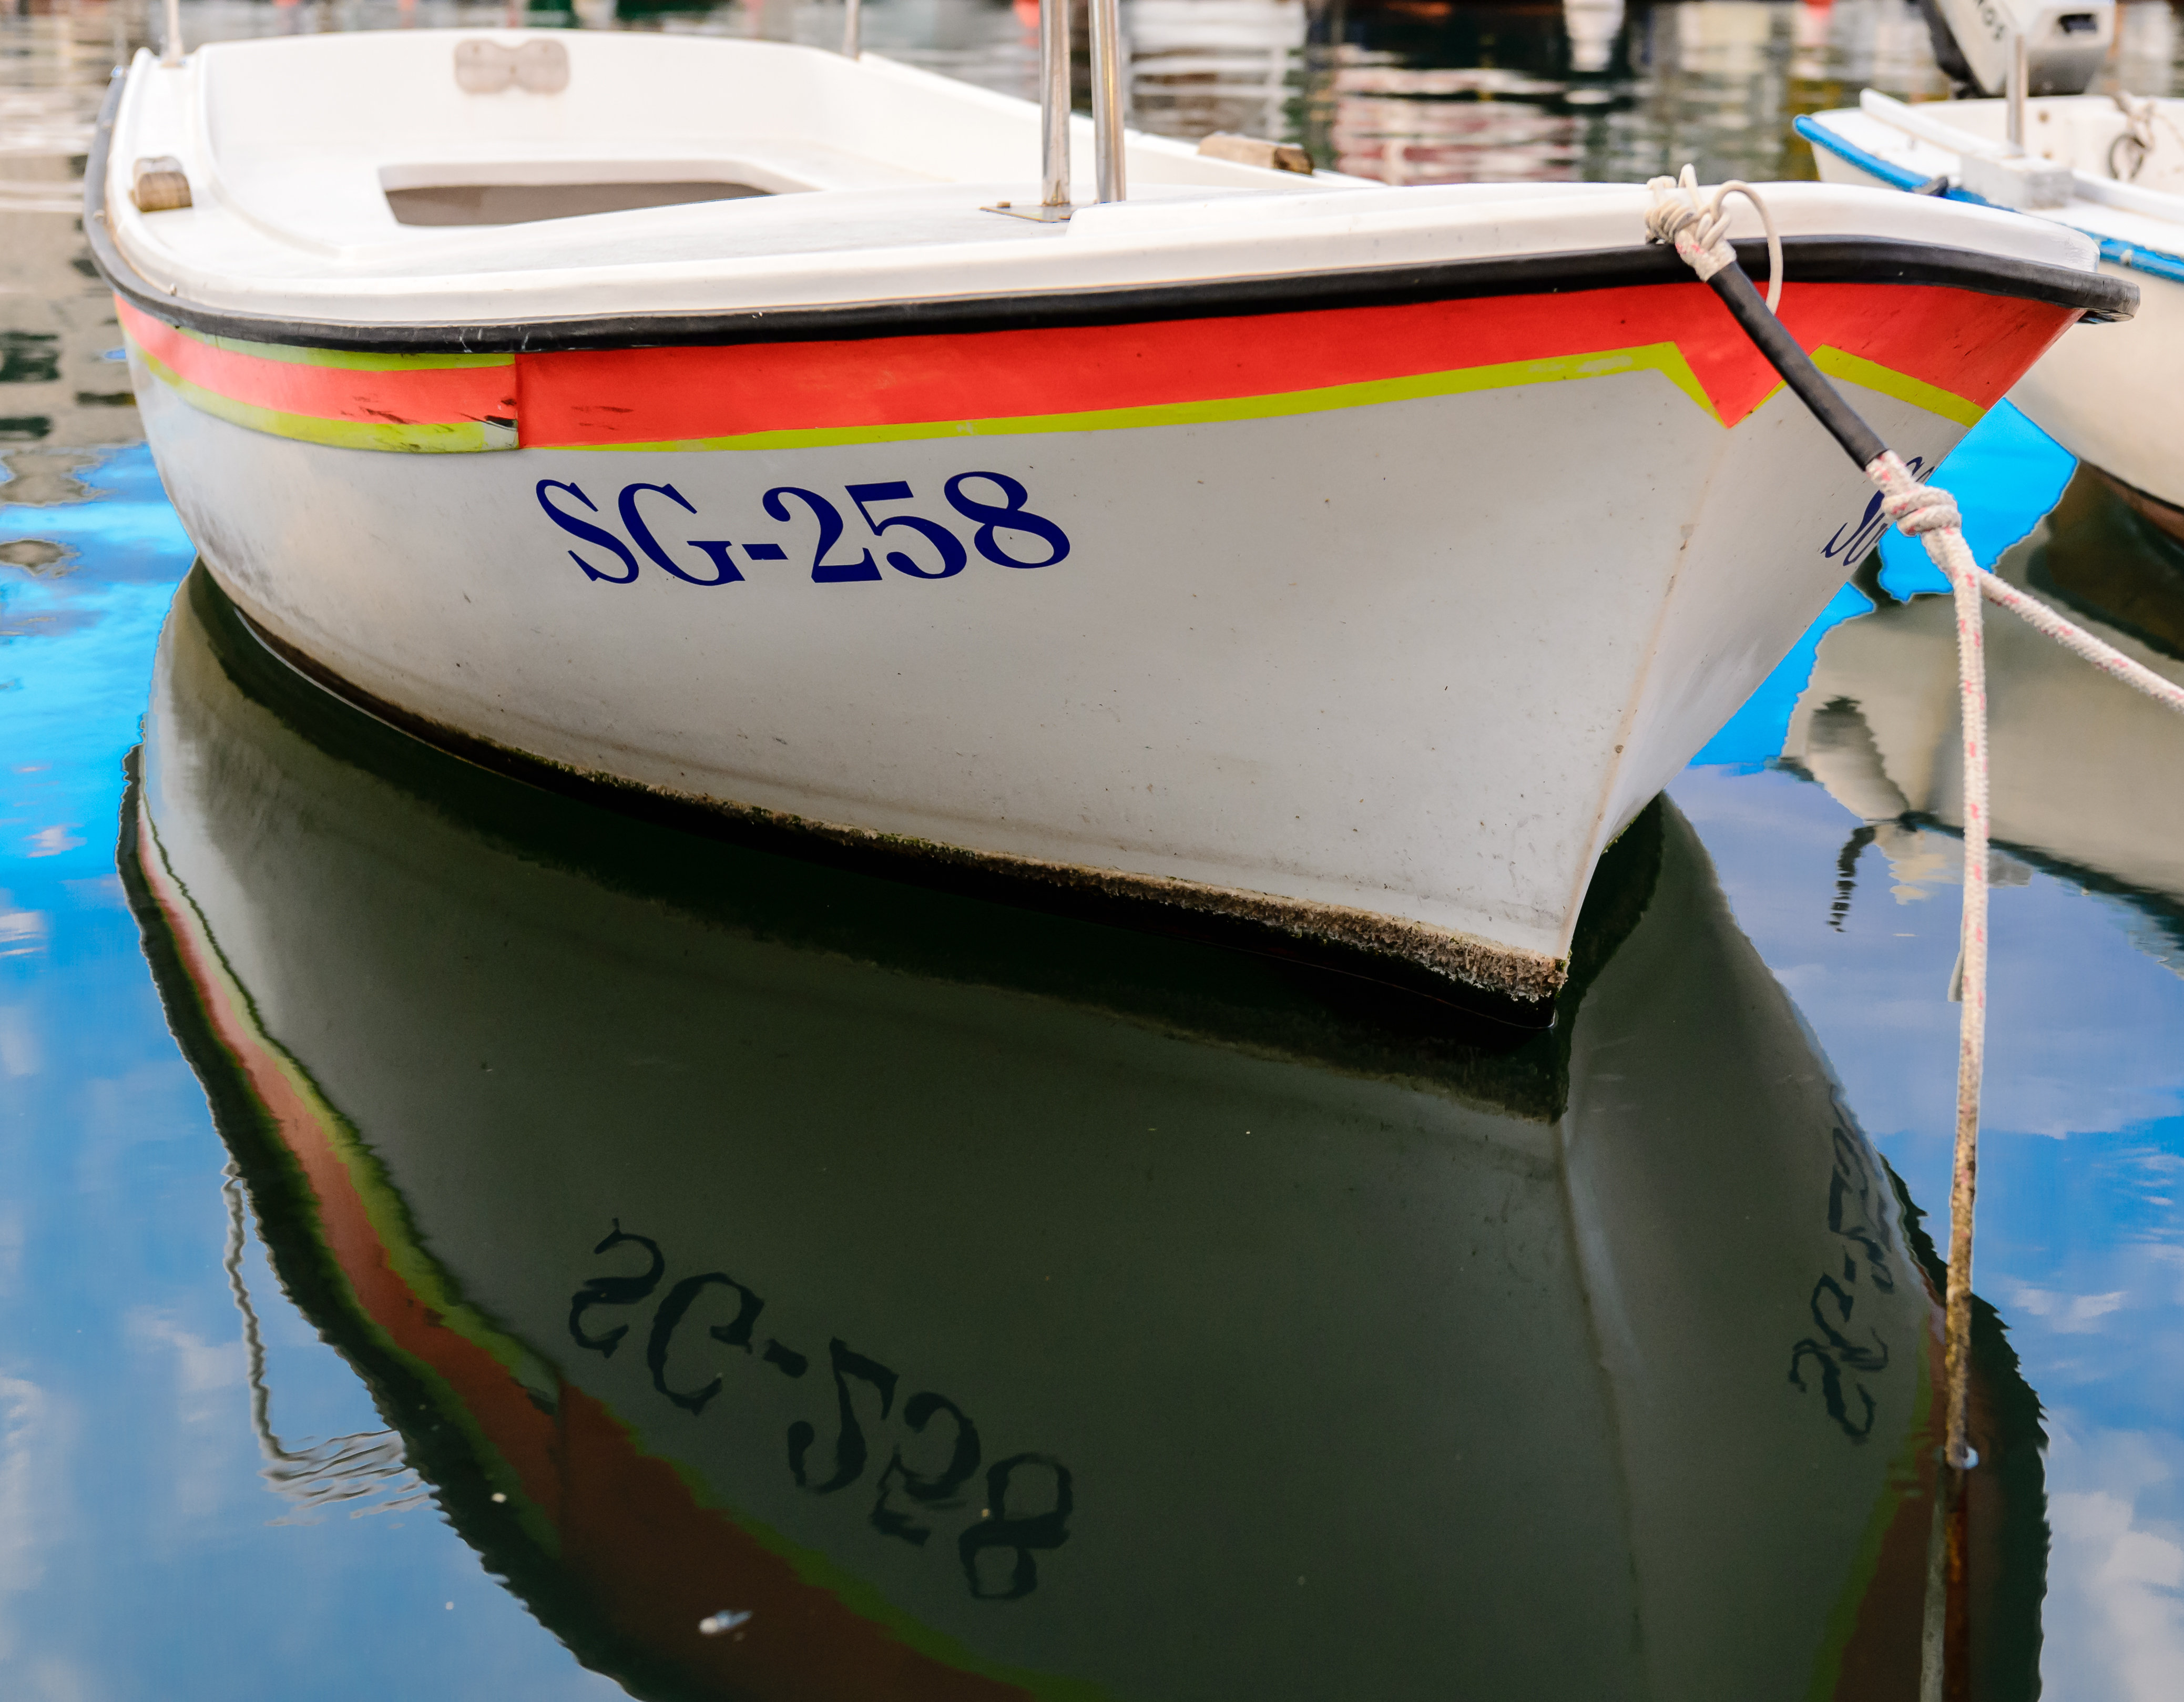
sea, water, sky, boat, ship, reflection, vehicle, harbour, nikon, sailboat, motorboat, croatia, watercraft, starigrad, nikond4, d4, croazia, dinghy, skiff